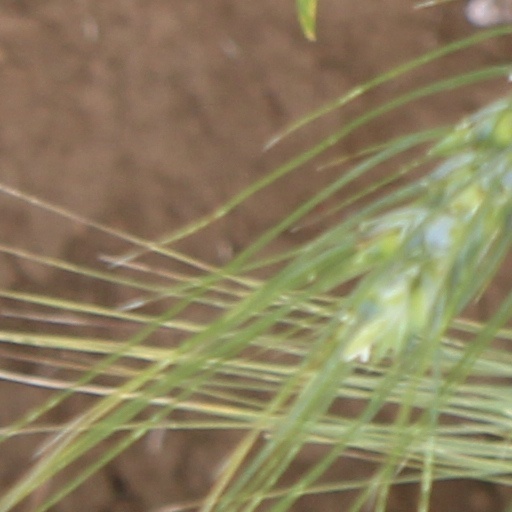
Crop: wheat